Kwant fair

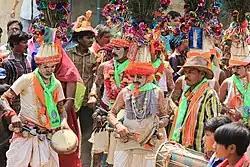
Bhil tribes in traditional attire at the Kawant Fair

Kawant fair is a fair of Bhil and koli tribe of Chhota Udaipur area which is held in Kwant village immediately after Holi festival.